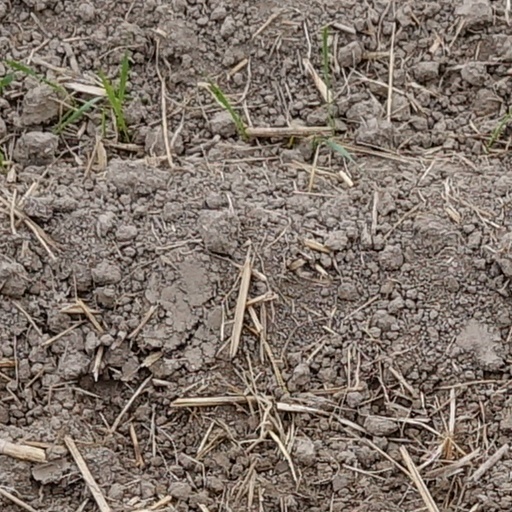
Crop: wheat